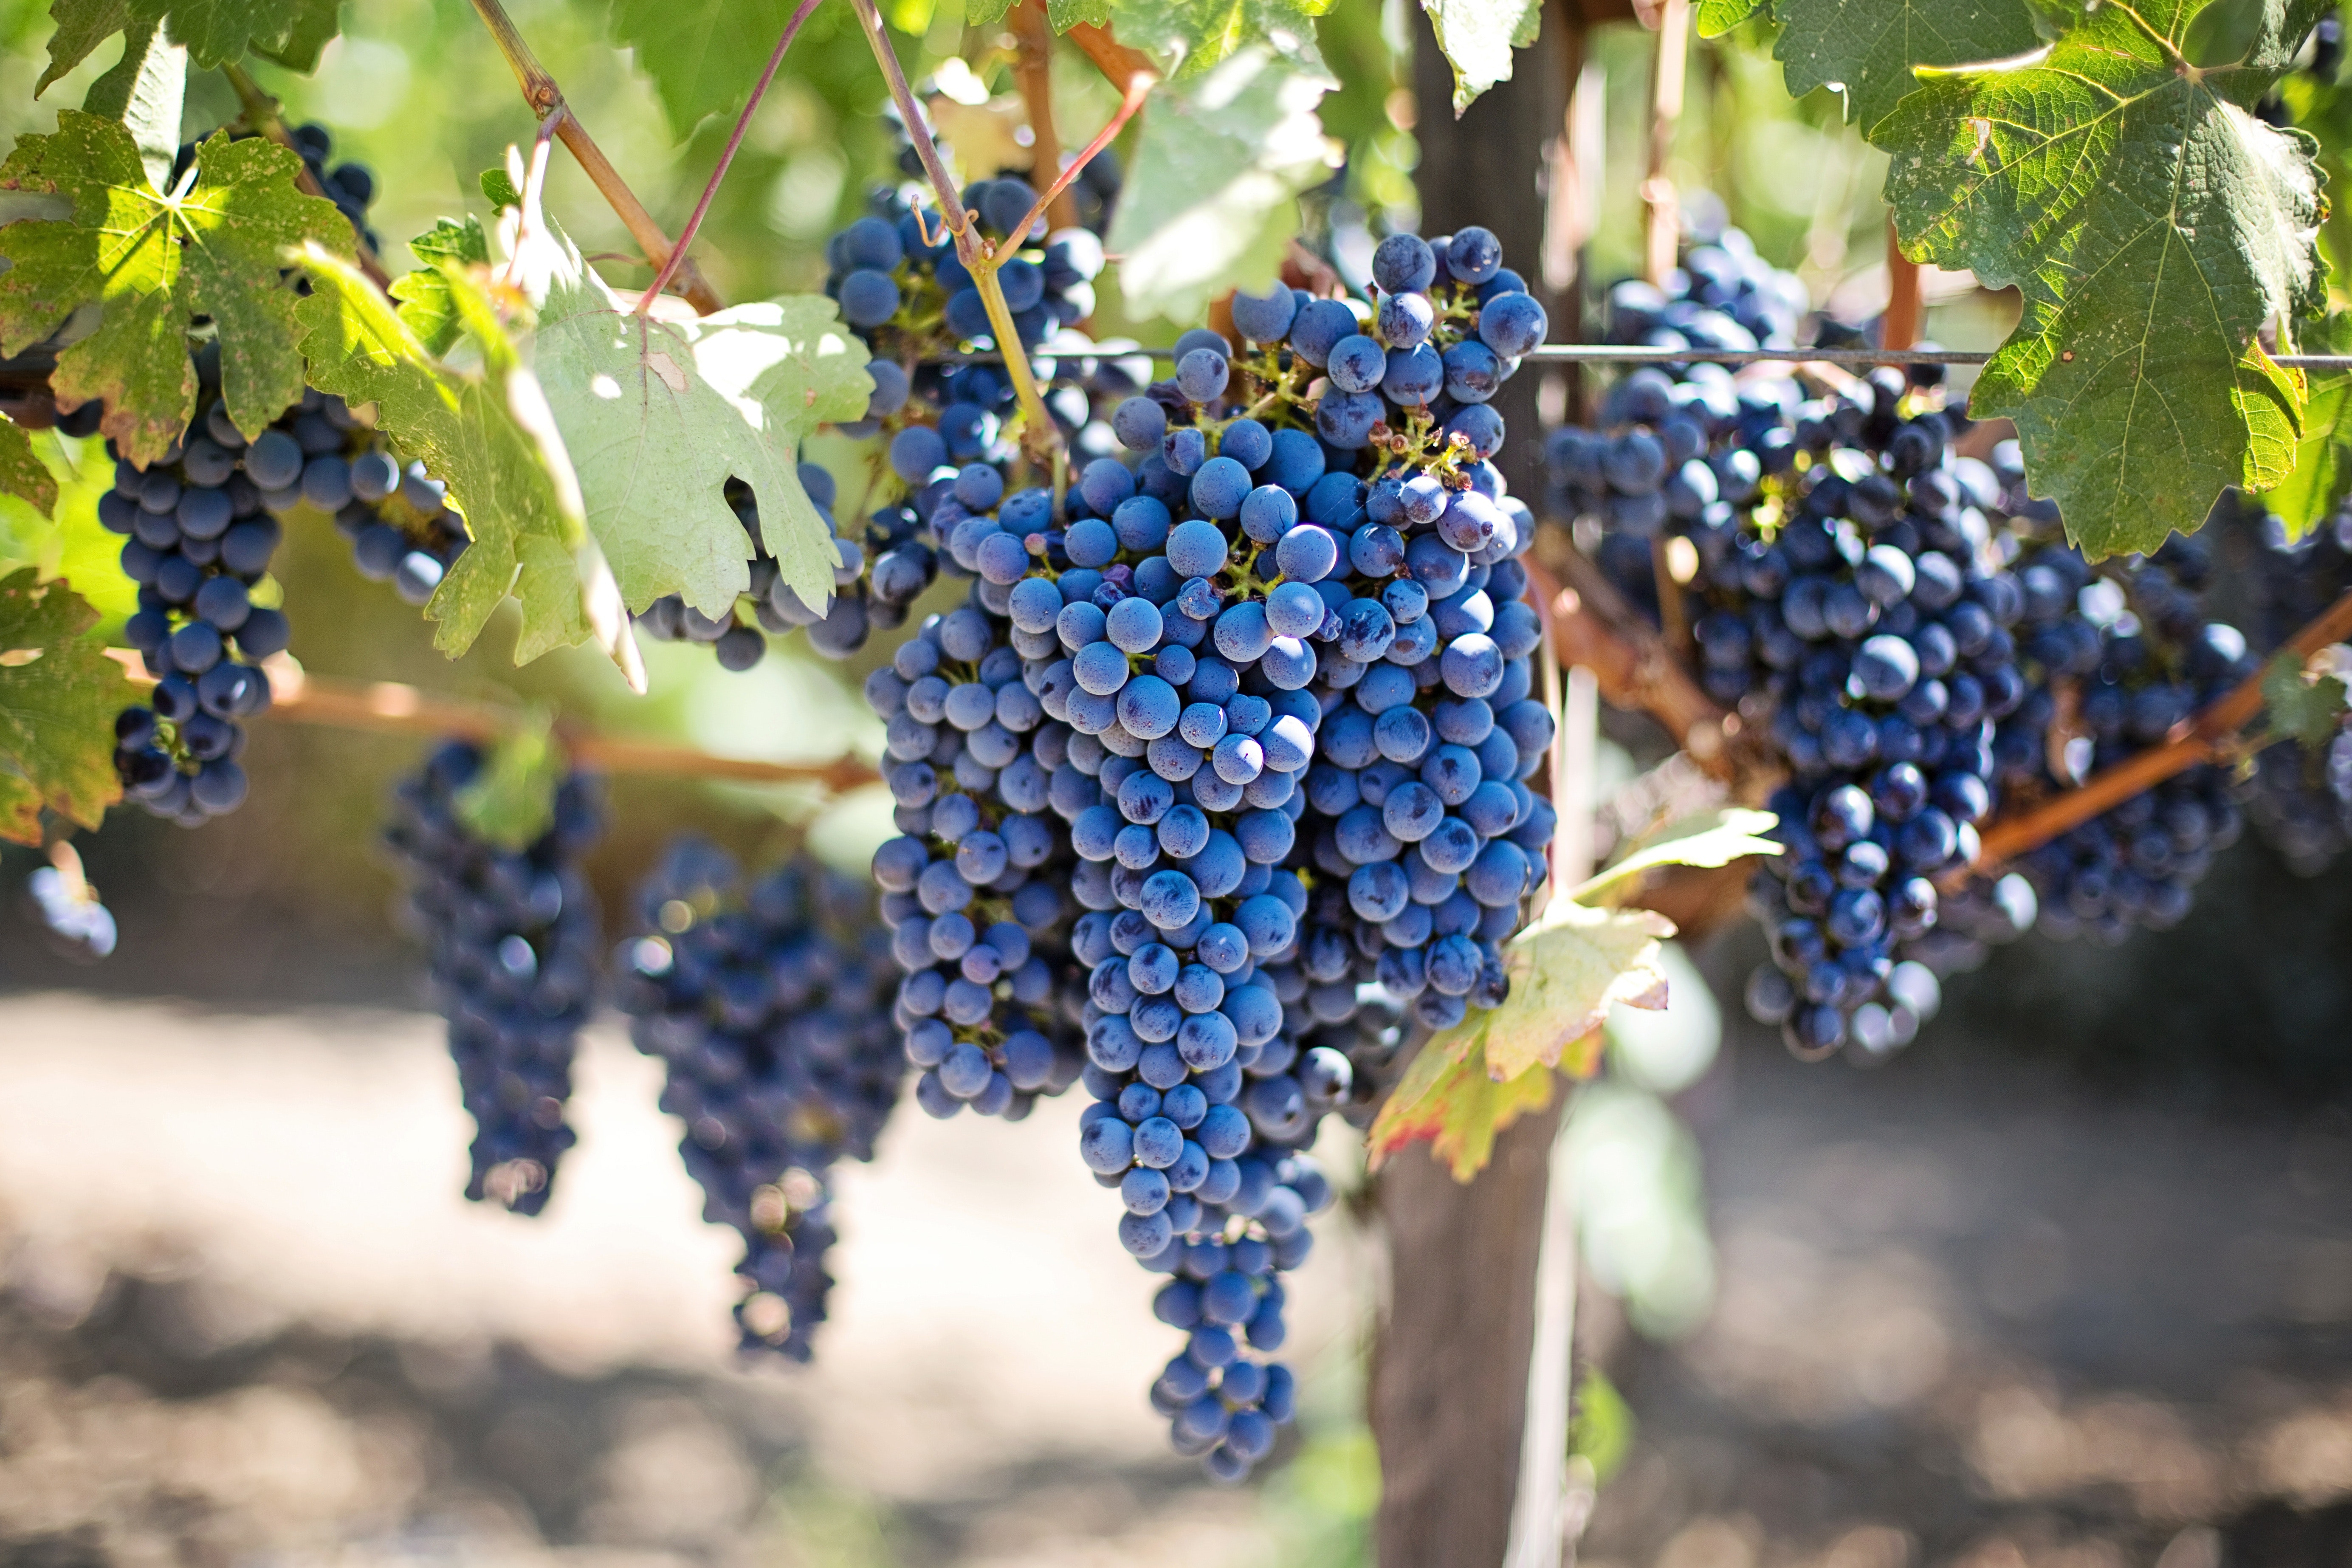
natural, food, plant, fruit, seedless fruit, vine, grape leaves, berry, natural foods, produce, grape, fruit tree, grapevine family, flowering plant, superfood, plantation, vineyard, frutti di bosco, vitis, electric blue, snack, agriculture, shrub, subshrub, mahonia, currant, blueberry, moschatel family